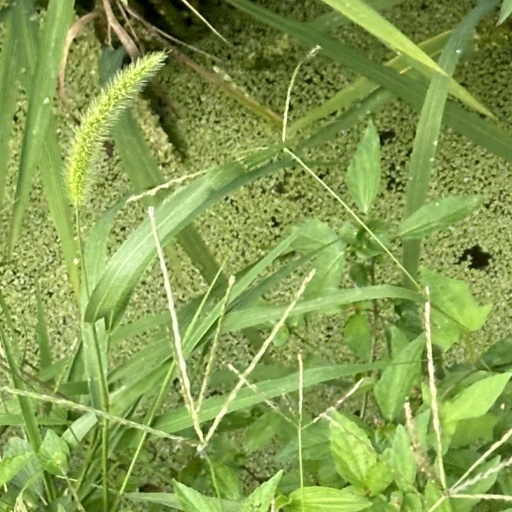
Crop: rice